Mischief Makers

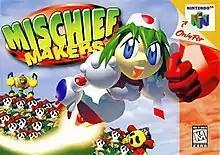
North American box art

Mischief Makers is a side-scrolling platform game developed for the Nintendo 64 gaming console by Treasure, and published in 1997 by Enix in Japan and by Nintendo internationally. The player assumes the role of Marina Liteyears, a robotic maid who journeys to rescue her creator, Professor Theo, from the emperor of Planet Clancer. The gameplay is displayed in 2.5D, based on grabbing, shaking, and throwing objects within five worlds and 52 levels.